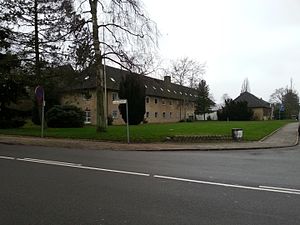
Tikøb Kommune
Tikøb Kommunekontor i Espergærde (nu nedrevet).
Tikøb Kommune med Tikøb, Hornbæk og Hellebæk sogne blev oprettet i 1842 i henhold til anordning af 13. august 1841 om landkommunalvæsenet som Sjællands og dermed Danmarks nordøstligste, Sjællands arealmæssigt største og indtil 1890 tillige landets mest folkerige landkommune, omkransende den daværende købstad Helsingør. Tikøb kommune eksisterede til kommunalreformen 1970, hvor kommunen – meget imod den stedlige befolknings vilje – blev sammenlagt med Helsingør købstadskommune.